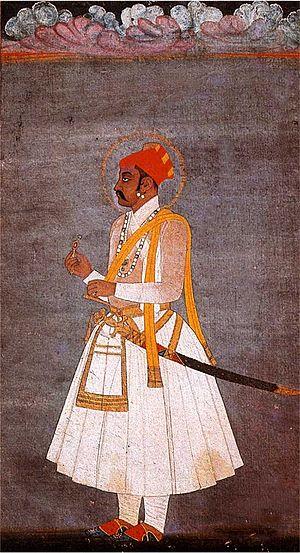
Le mahârâja Sawâî Jai Singh II était le dirigeant du royaume d'Amber, alors capitale du clan râjput des Kachhwâwâ, traditionnel allié, du fait de sa position proche de Delhi et d'Âgrâ, de l'Empire moghol.